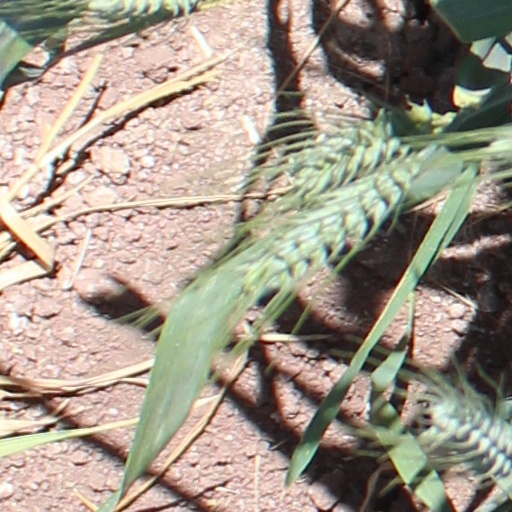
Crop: wheat